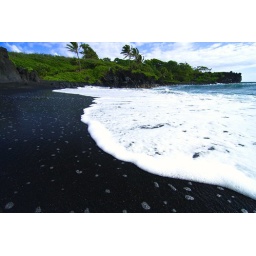
Wai'anapanapa state park, a beautiful black sand beach, had to be careful near the water due to Portuguese-Men-of-War jellies